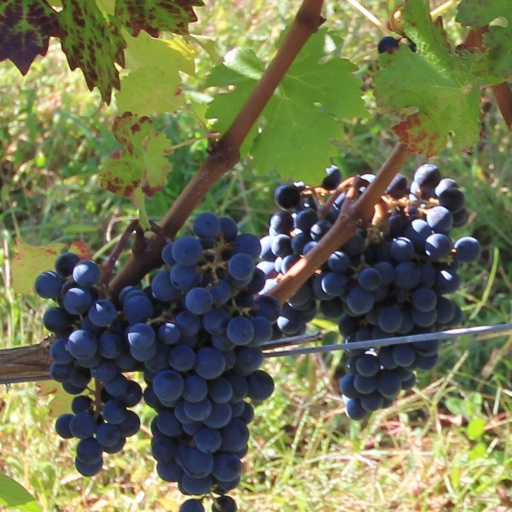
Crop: grape